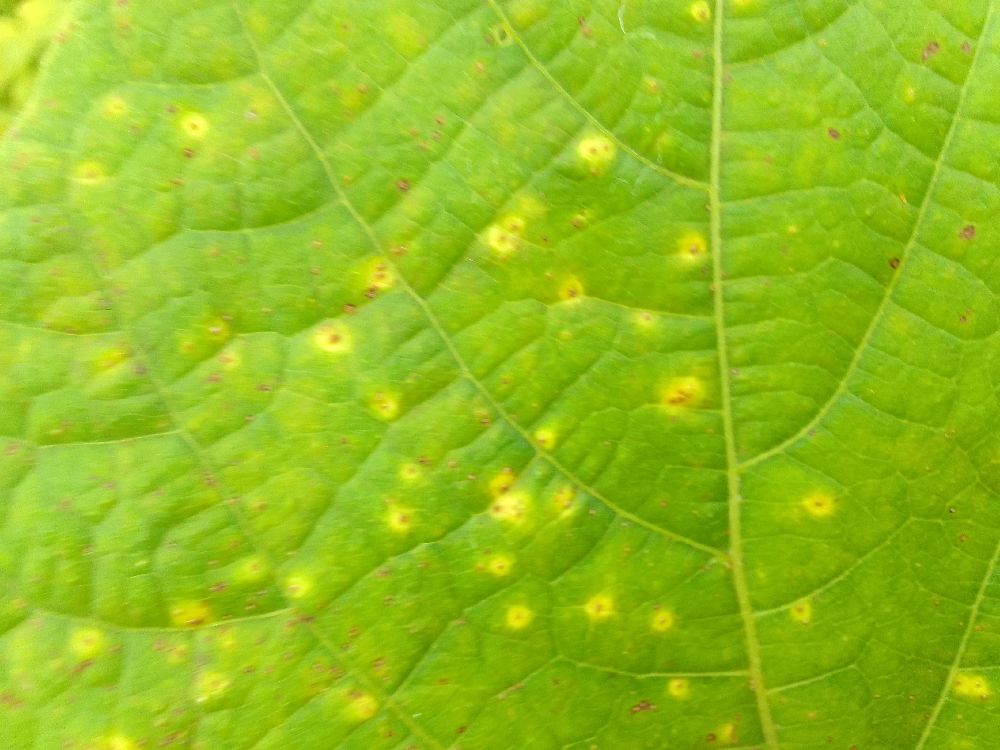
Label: rust